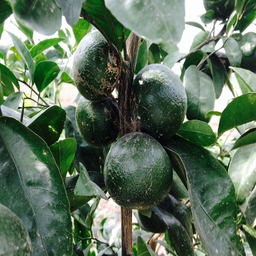
Plant part: fruit
Disease: greening